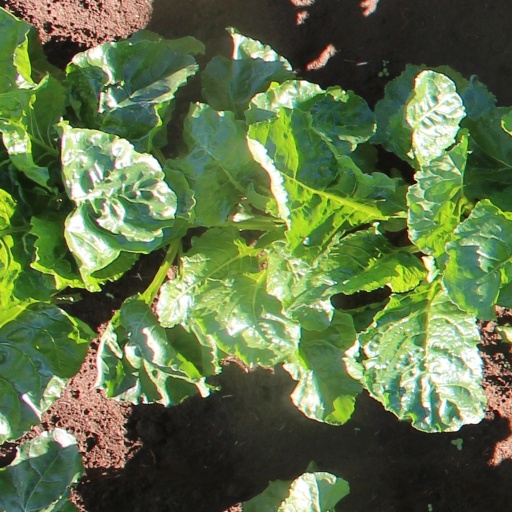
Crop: sugar beet